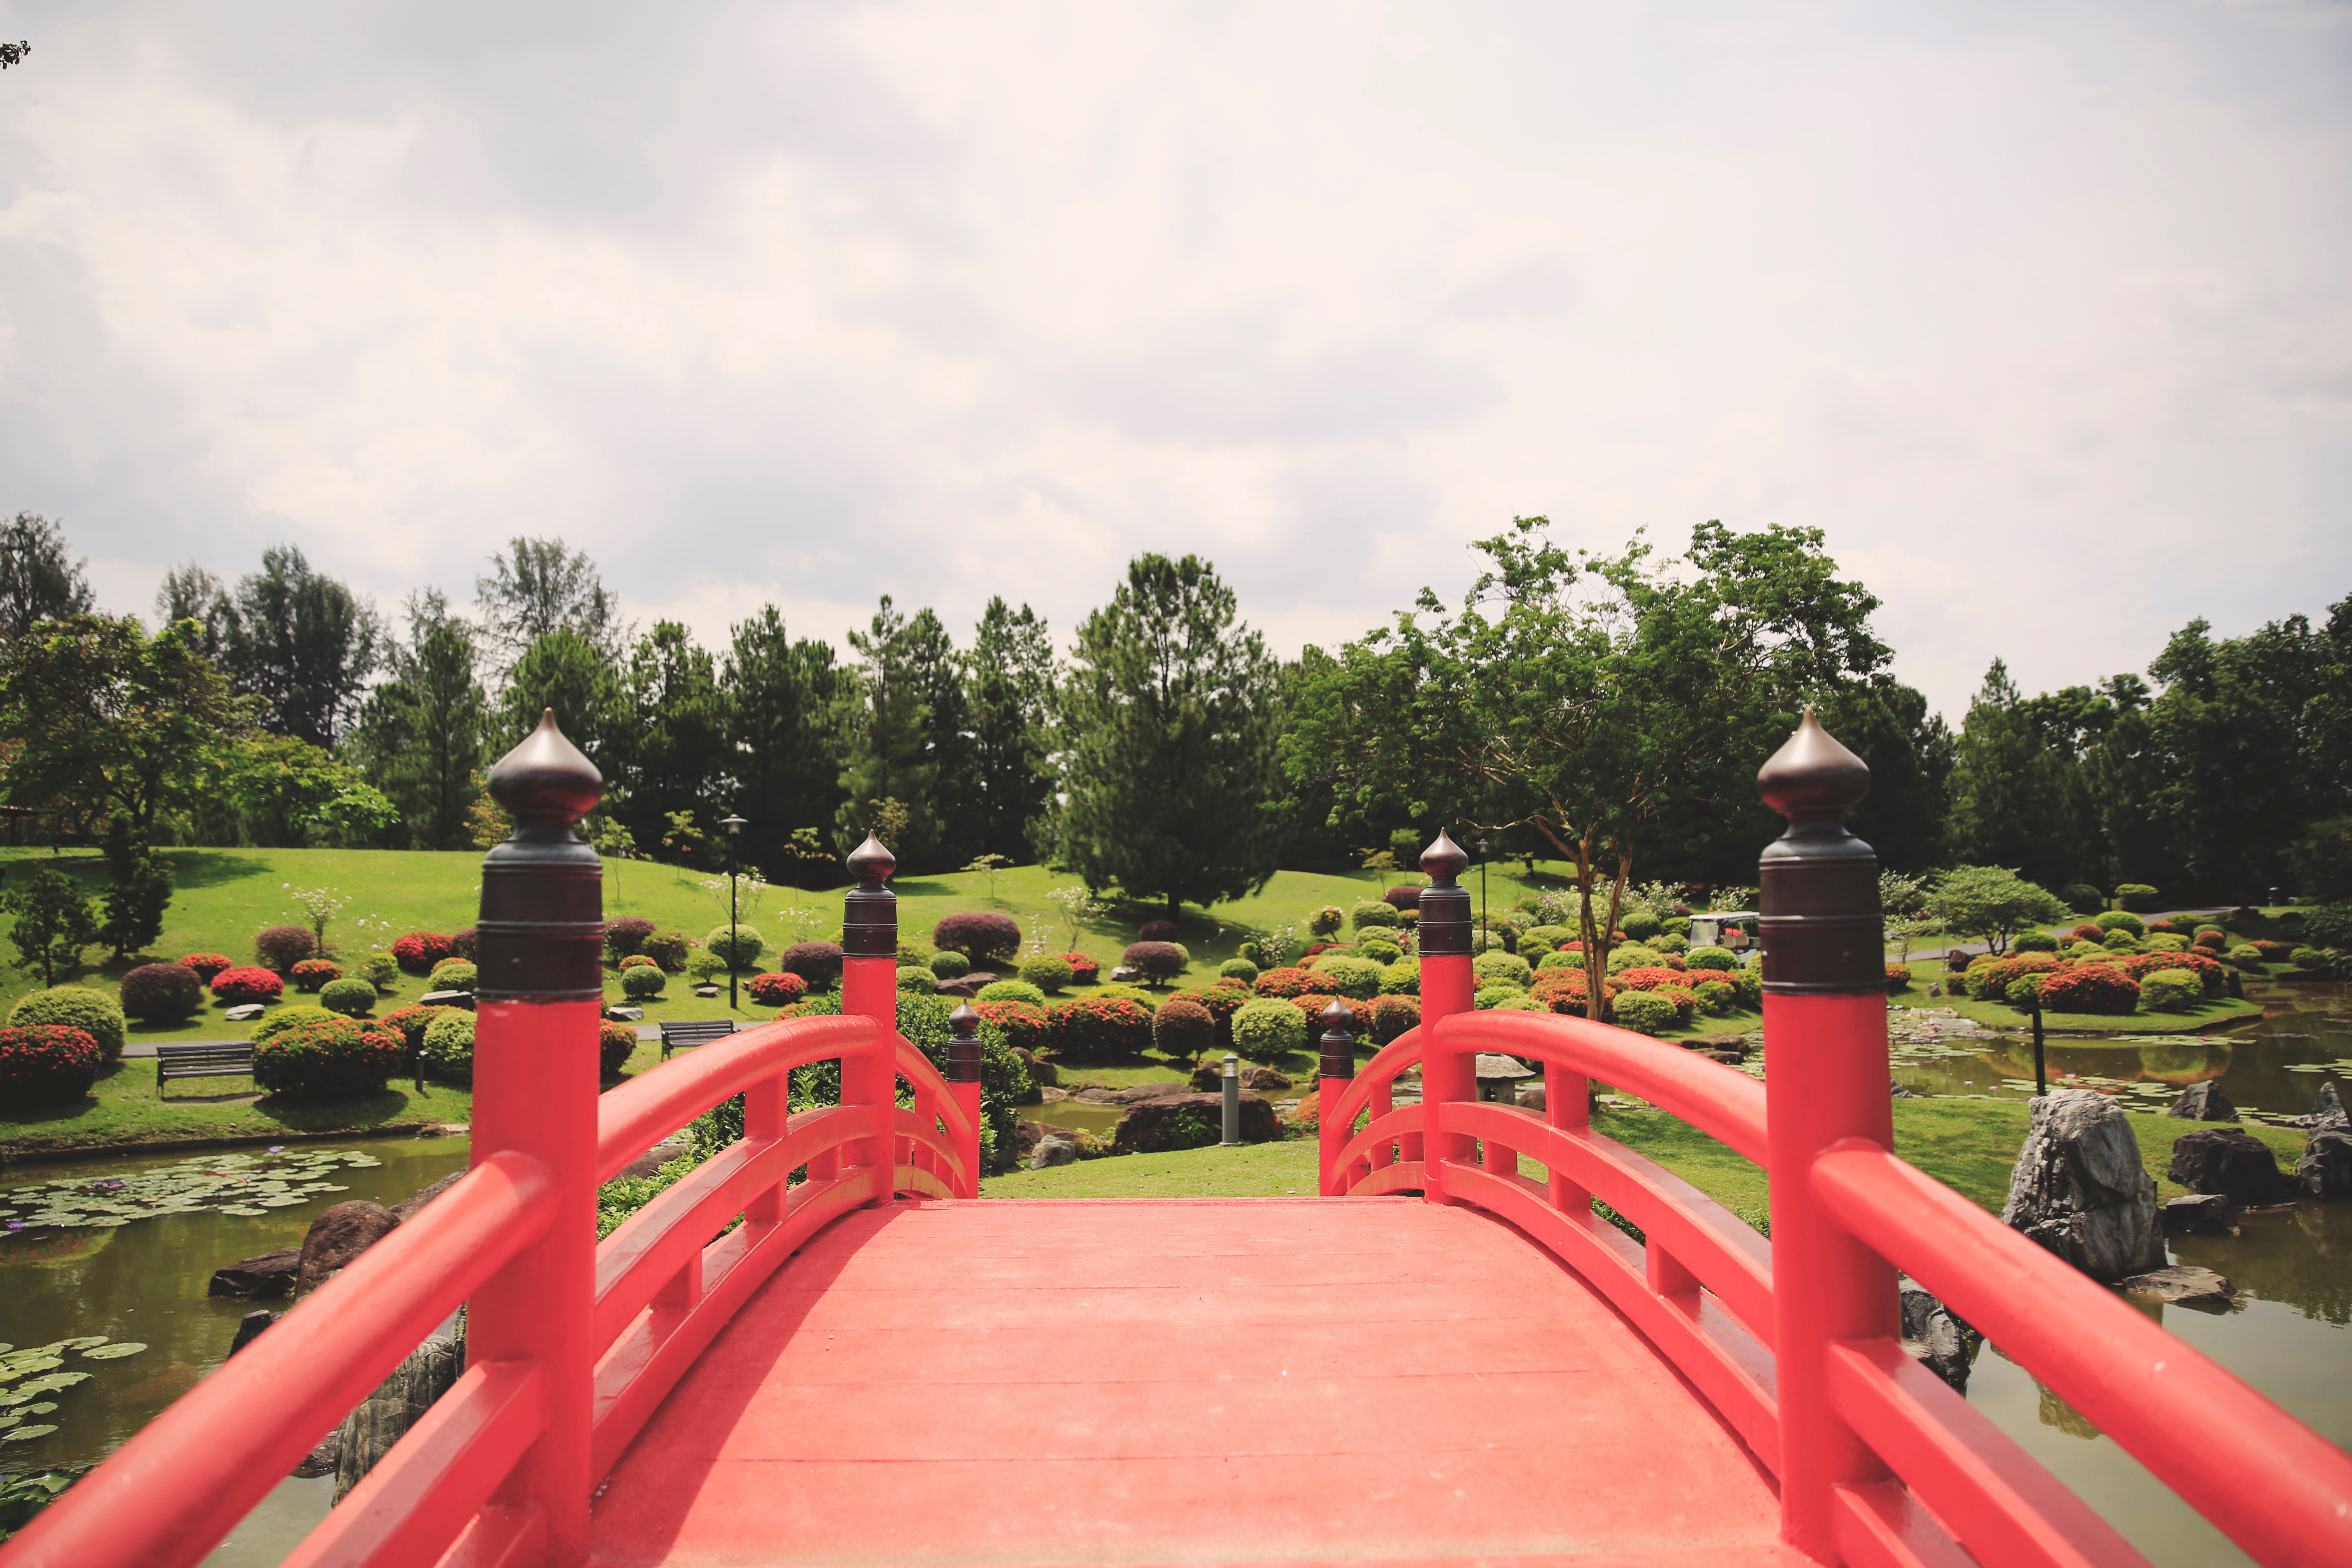
city, recreation, amusement park, park, public space, playground, water park, outdoor recreation, human settlement, outdoor play equipment, playground slide